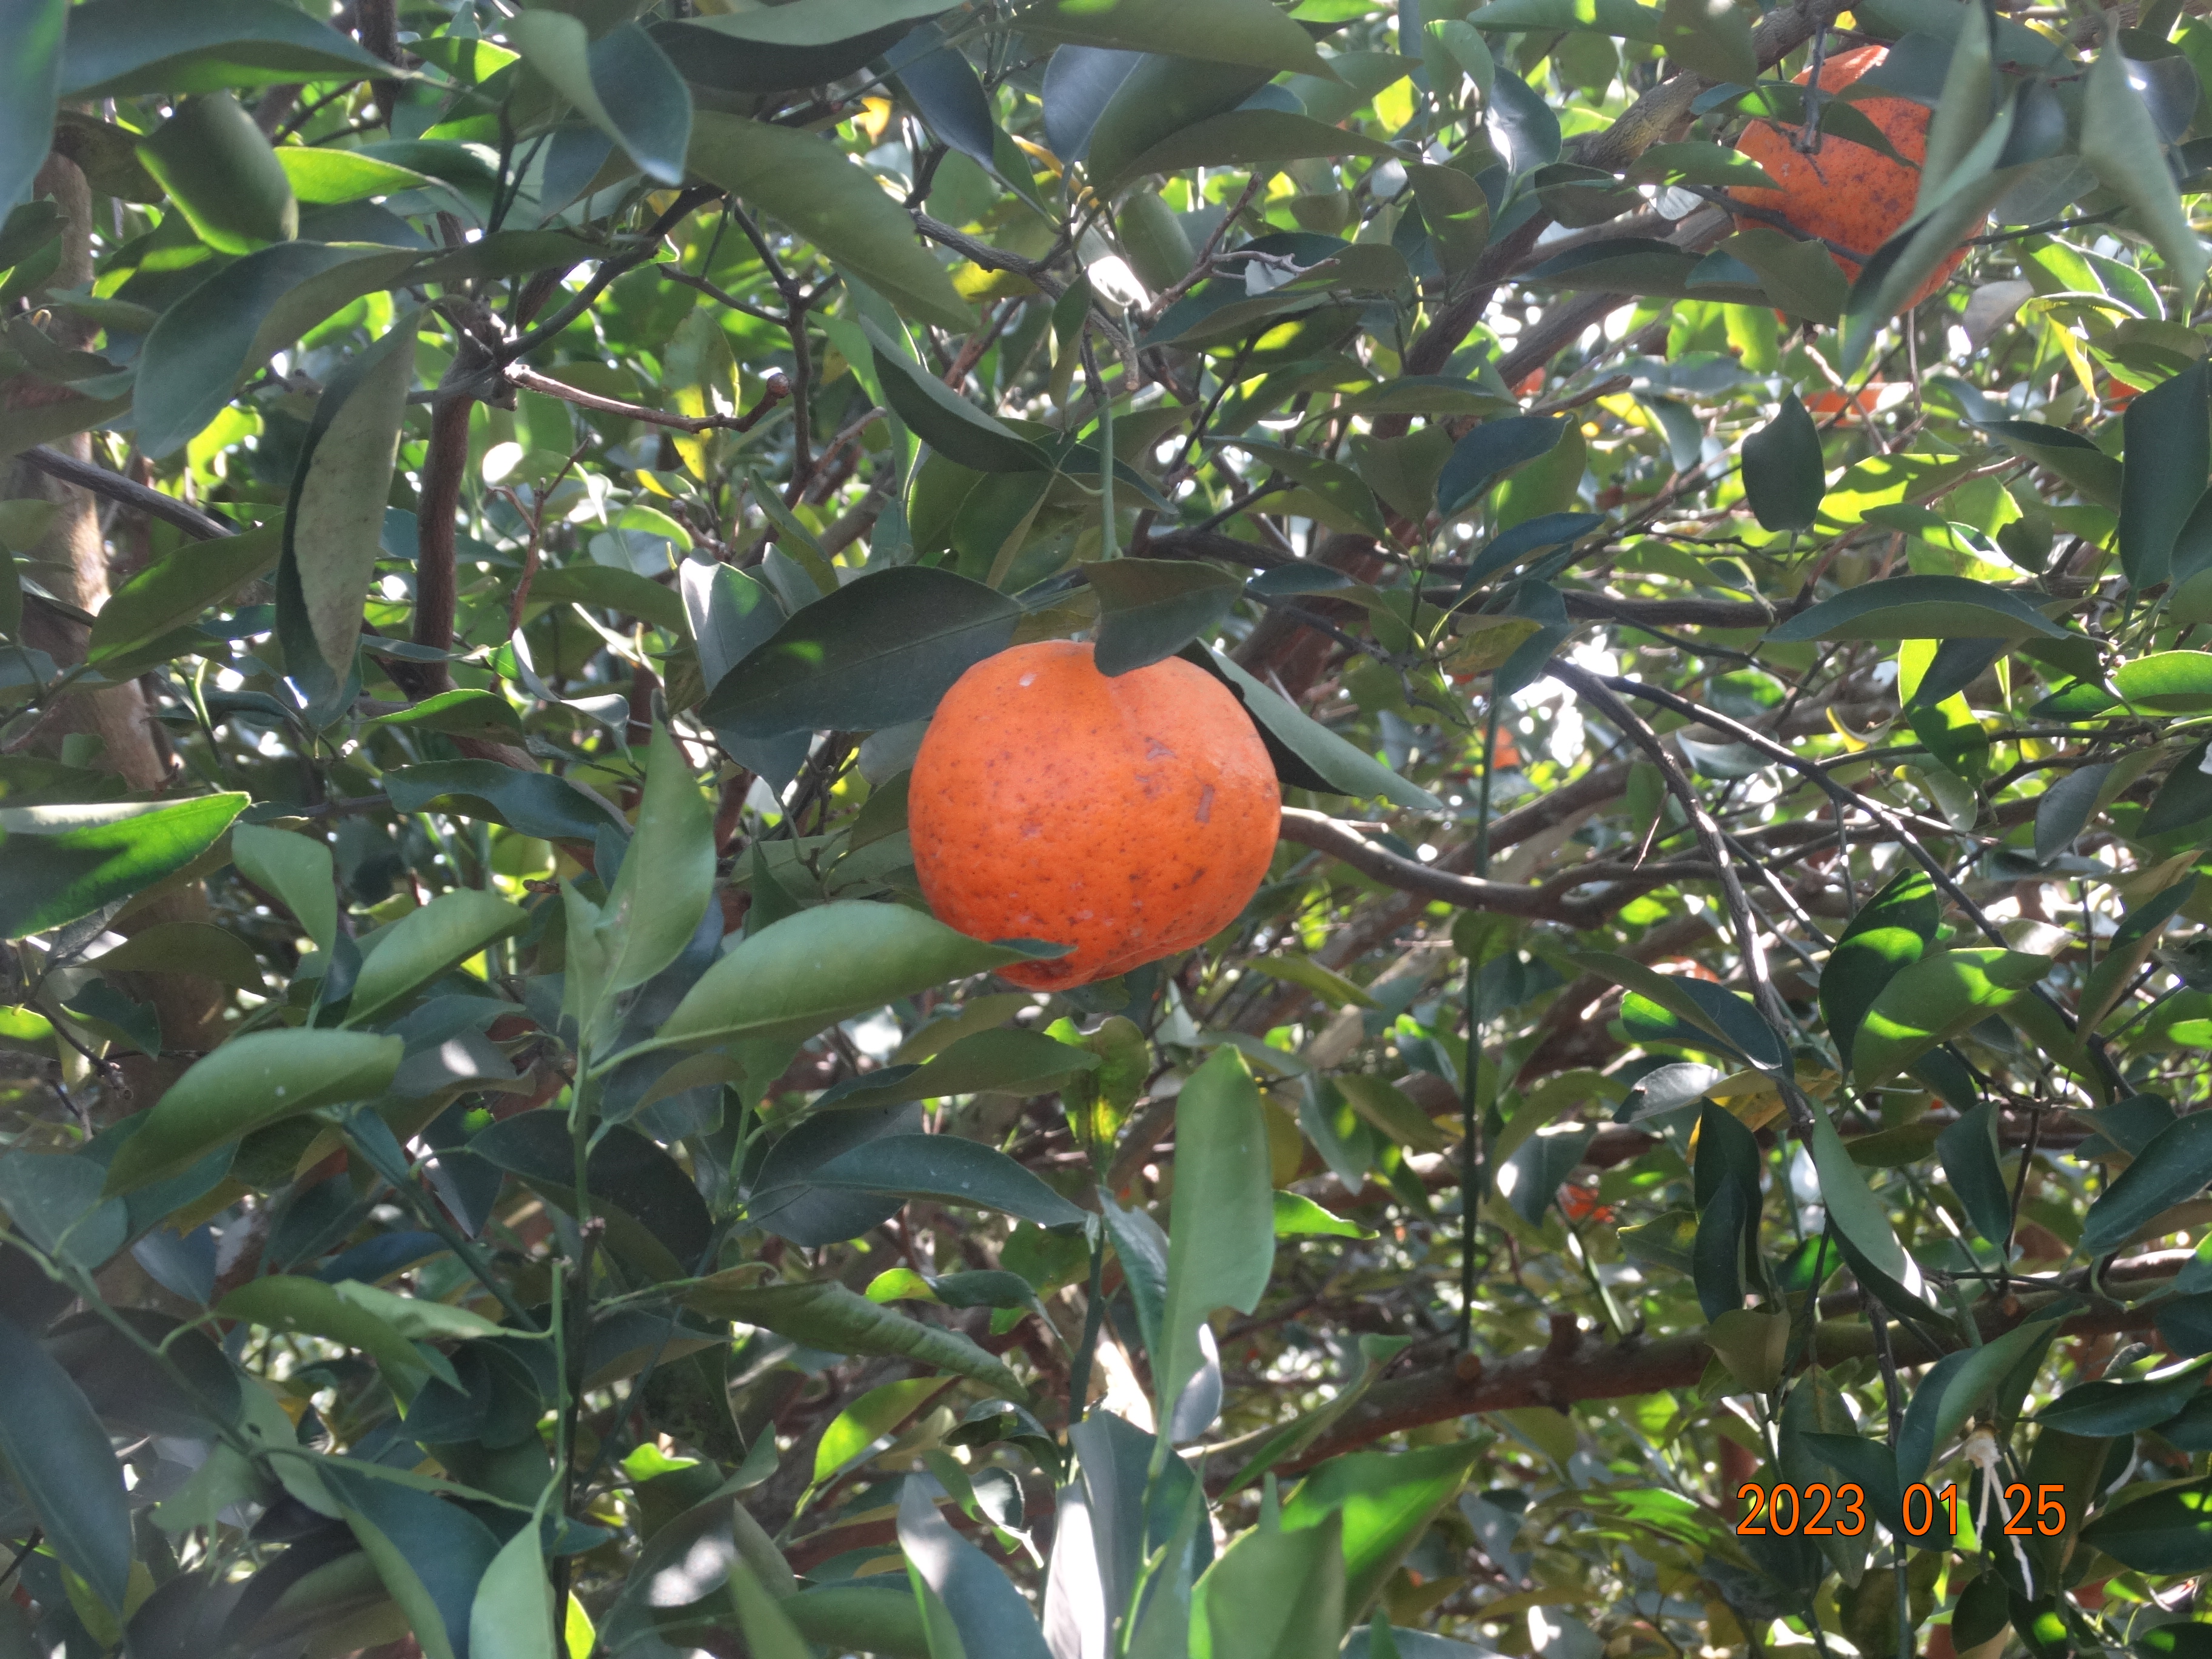
Citrus fruit variety: ponkan